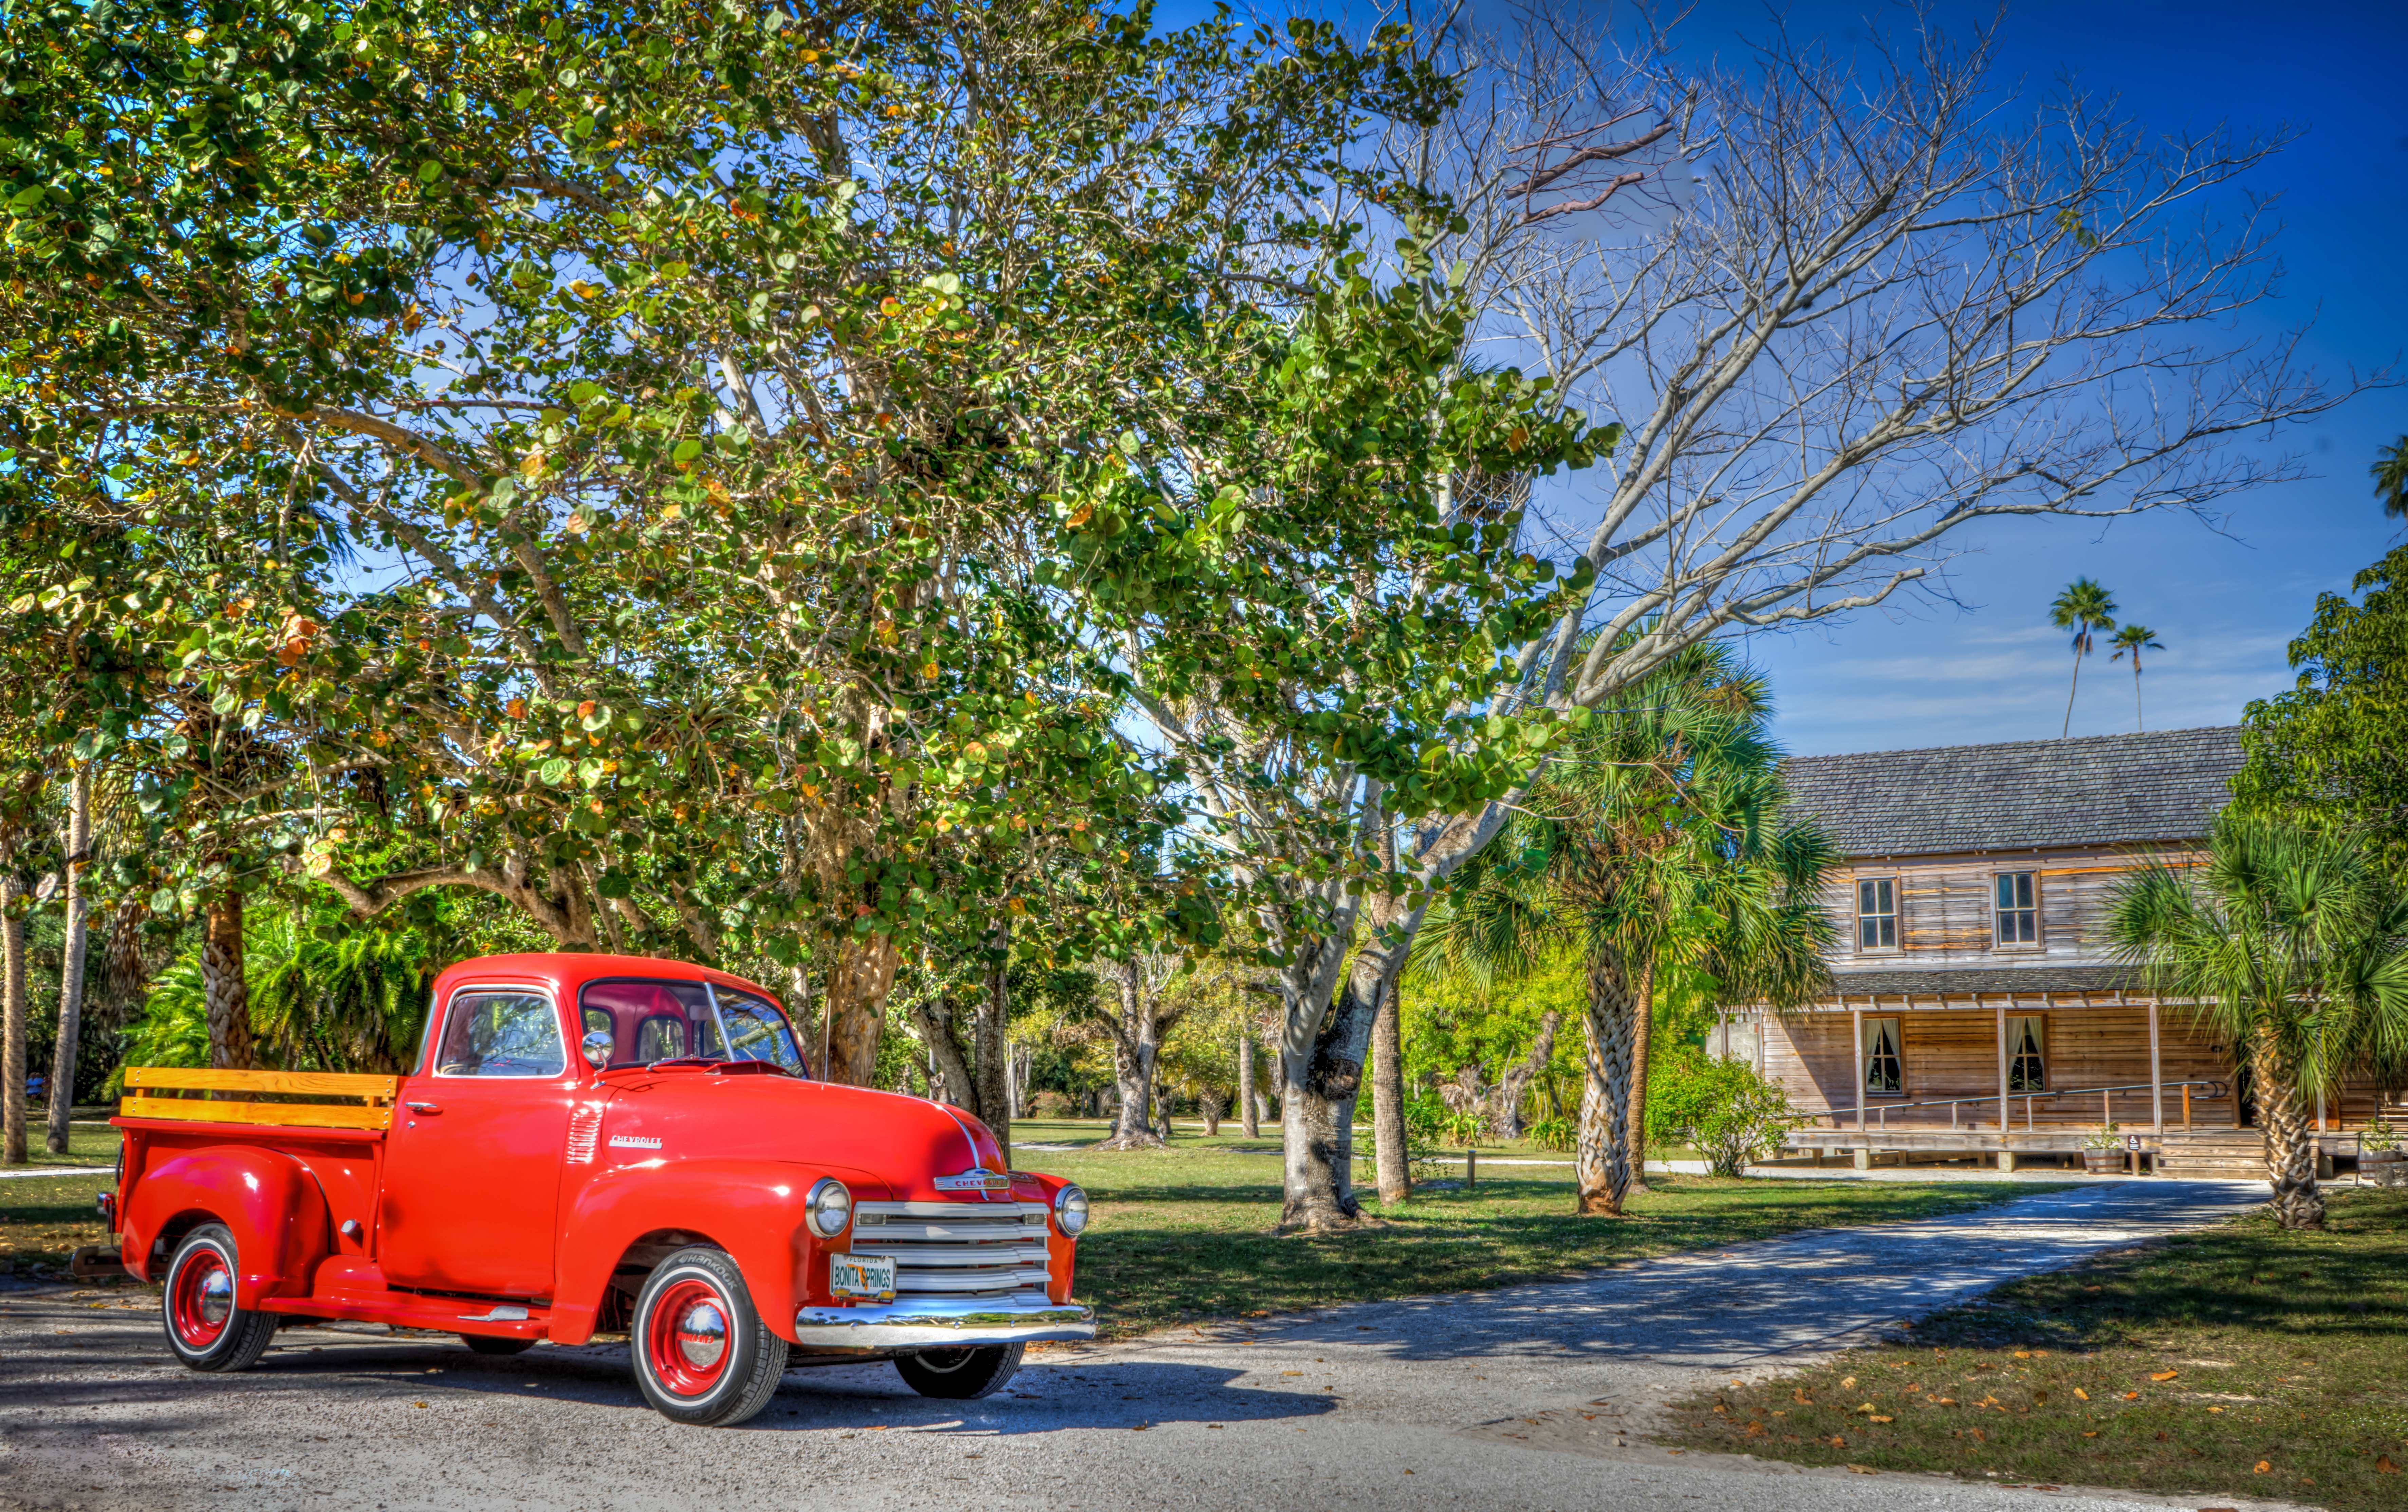
wood, car, old, vehicle, wooden, historical, estate, traditional, cult, residential area, koreshan state park, red 1947 chevy